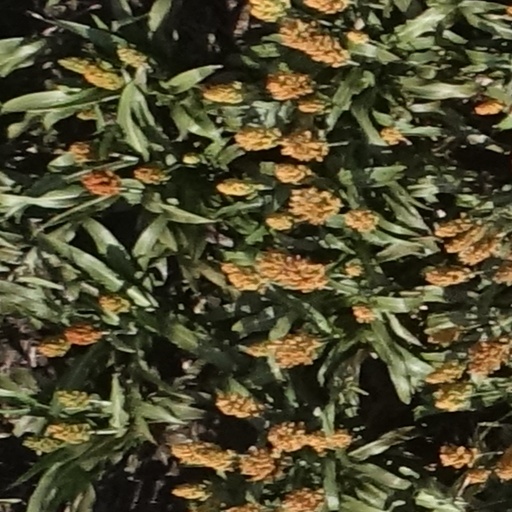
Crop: sorghum